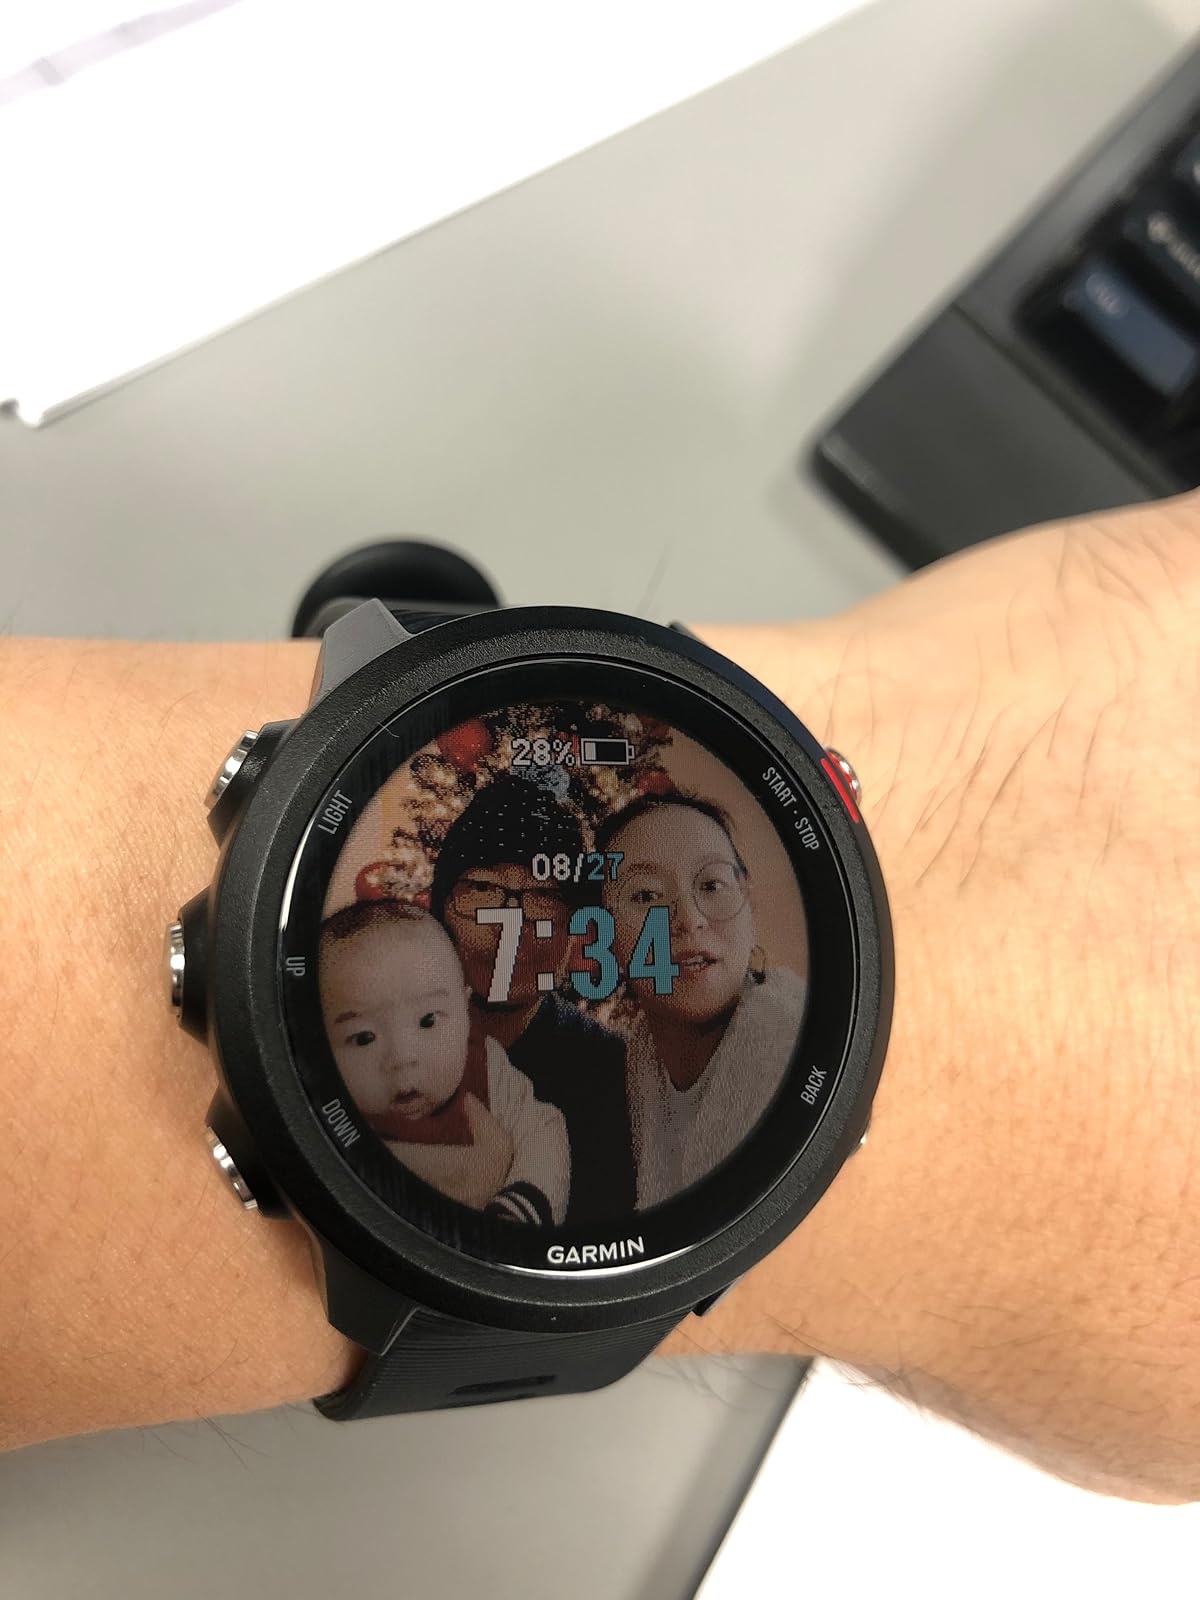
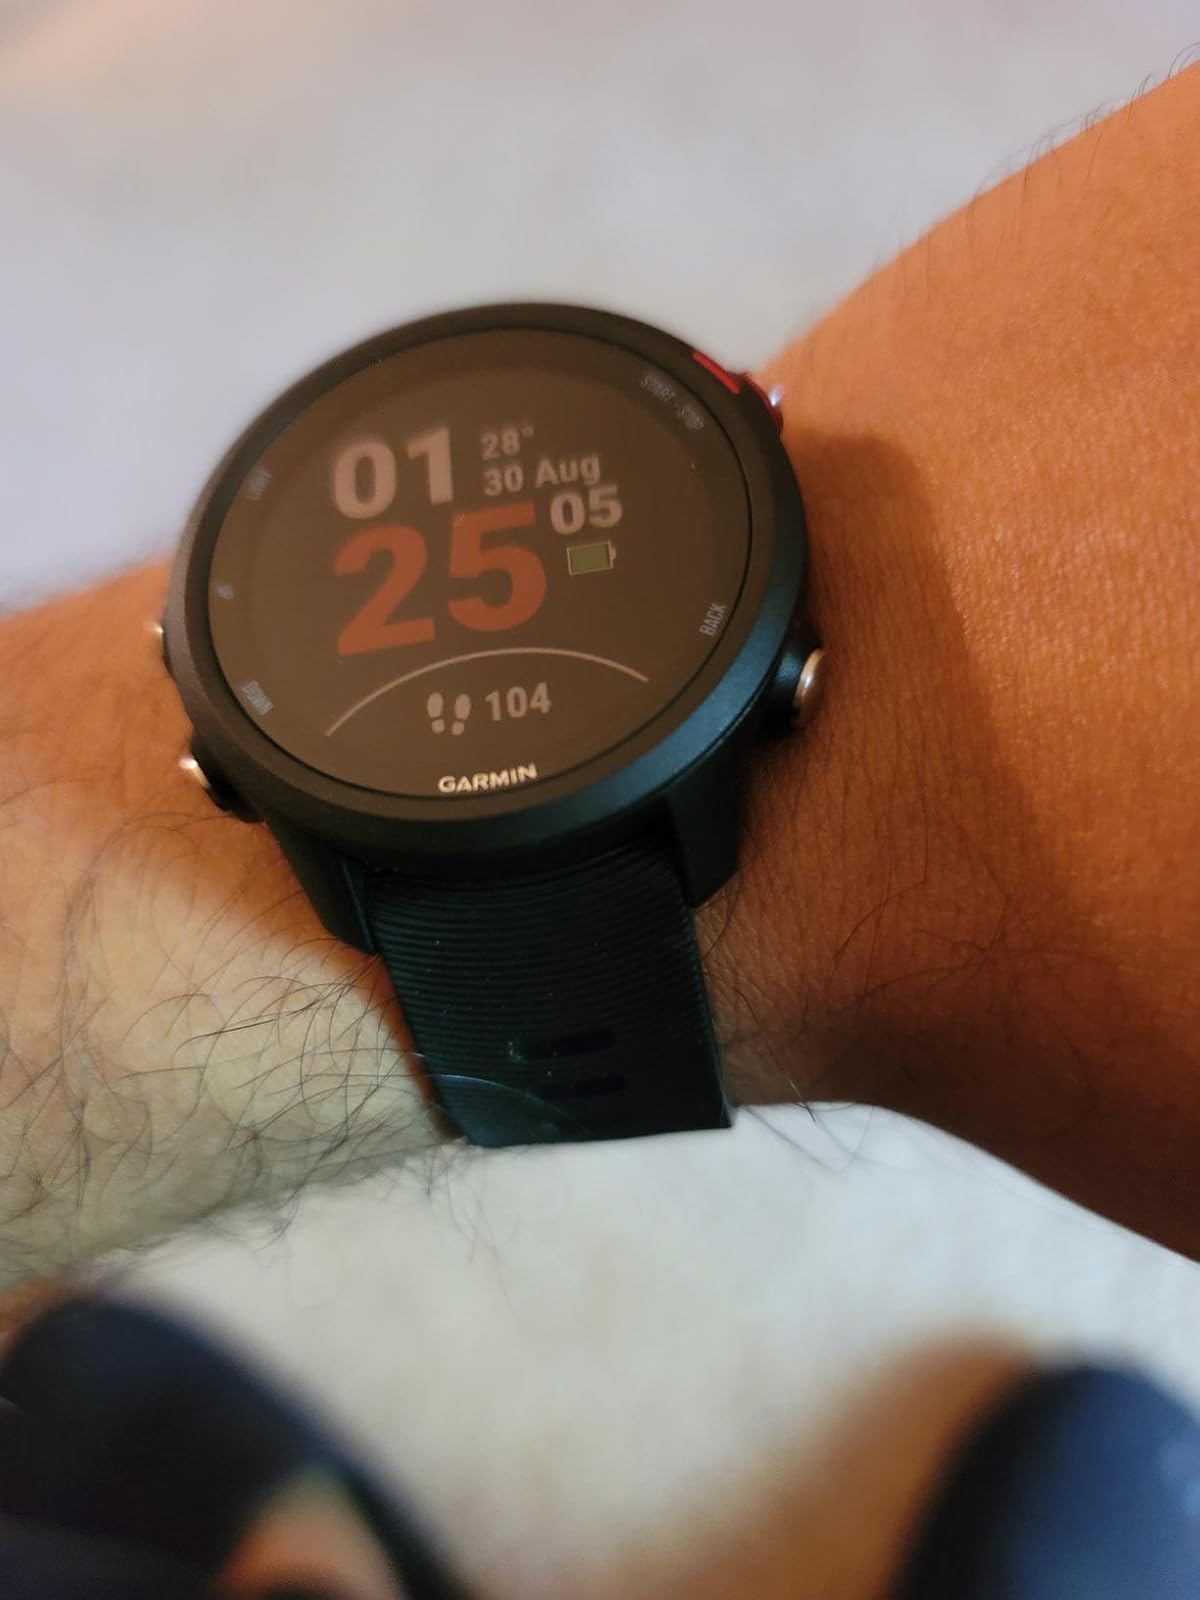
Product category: smartwatch
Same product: yes